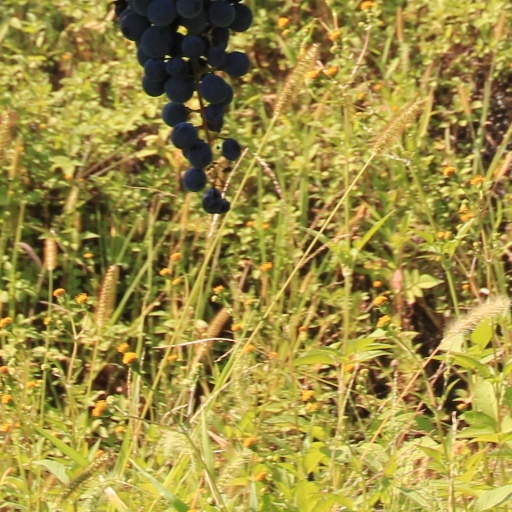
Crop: grape